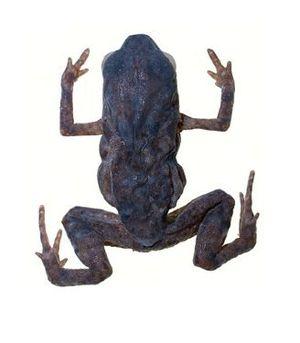
Paedophryne kathismaphlox est une espèce d'amphibiens de la famille des Microhylidae.